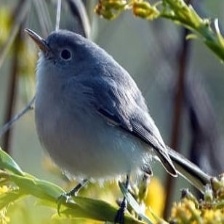
Species: BLUE GRAY GNATCATCHER
Scientific name: POLIOPTILA CAERULEA